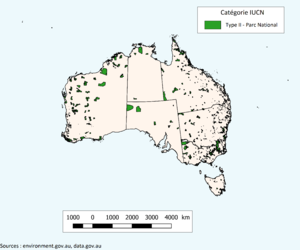
Carte d'Australie avec aires protégées type II de l'UICN en vert
Cette page répertorie les parcs nationaux d'Australie.